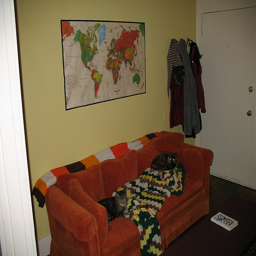
A red couch with two cats curled up on top of a blanket.
two cats sitting on an orange couch in a living room
An orange couch sitting underneath a map of the world.
a living room scene in an apartment with two cats sitting on the couch
Two cats lie on a blanket on a sofa.